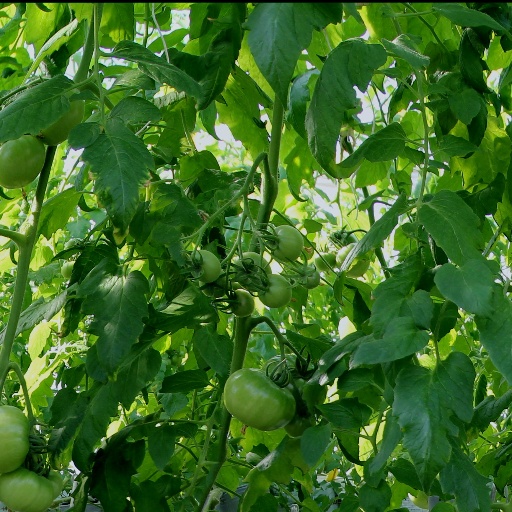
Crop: tomato